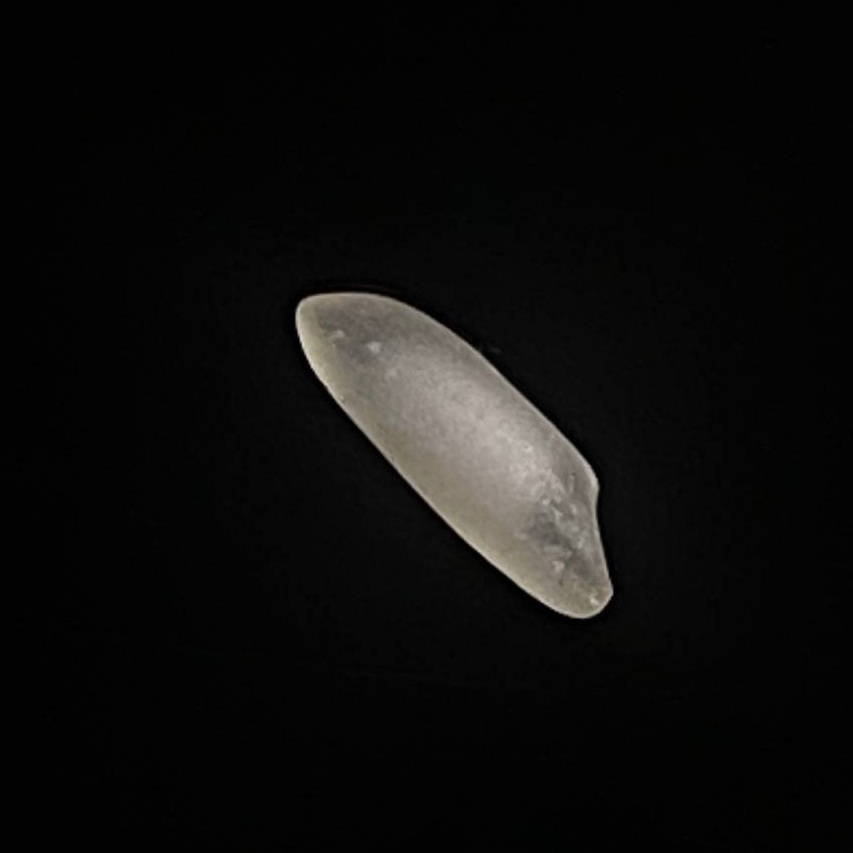
Rice variety: Najirshail